The Lady from Nowhere

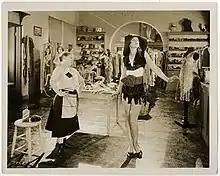

The Lady from Nowhere is a 1931 American crime film directed by Richard Thorpe and starring Alice Day, John Holland and Phillips Smalley.